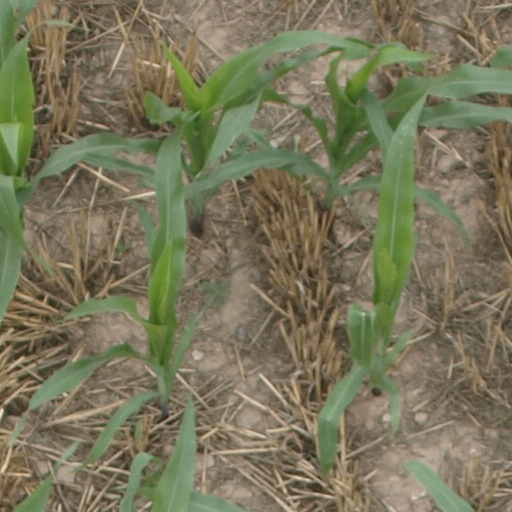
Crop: maize; corn